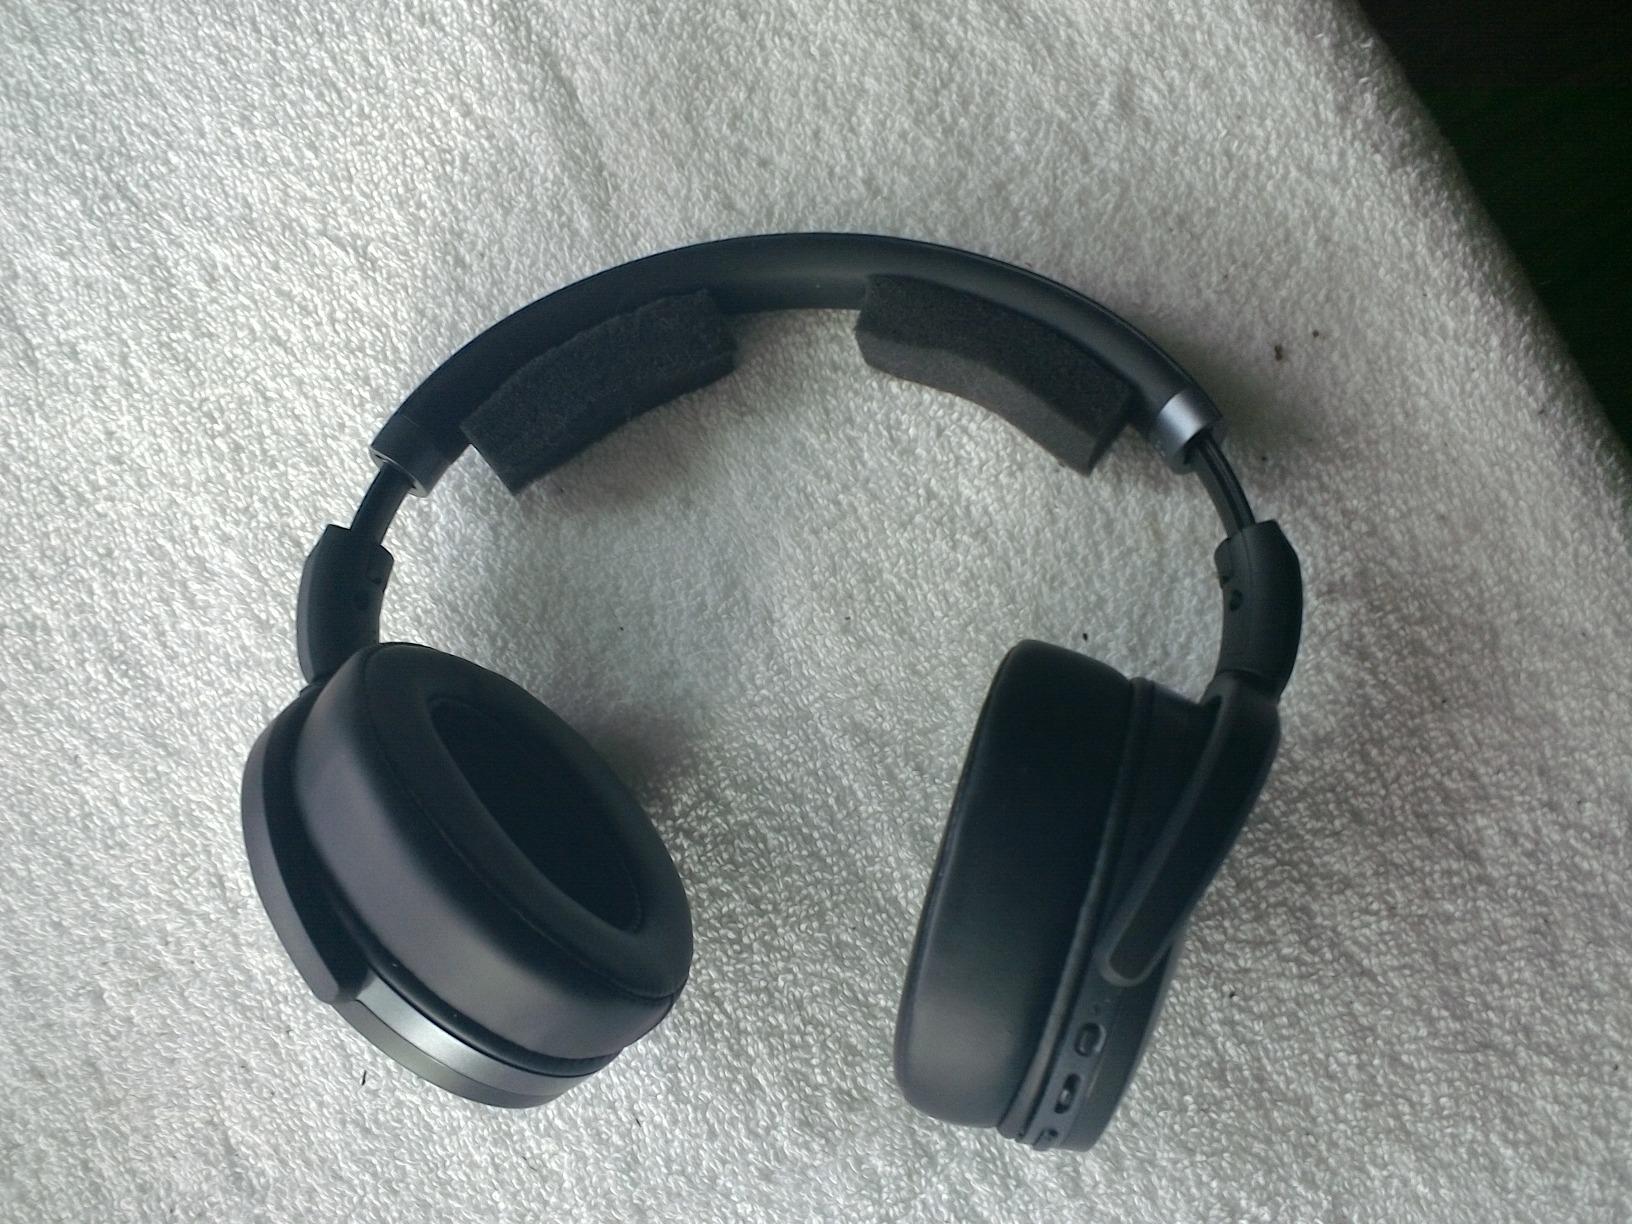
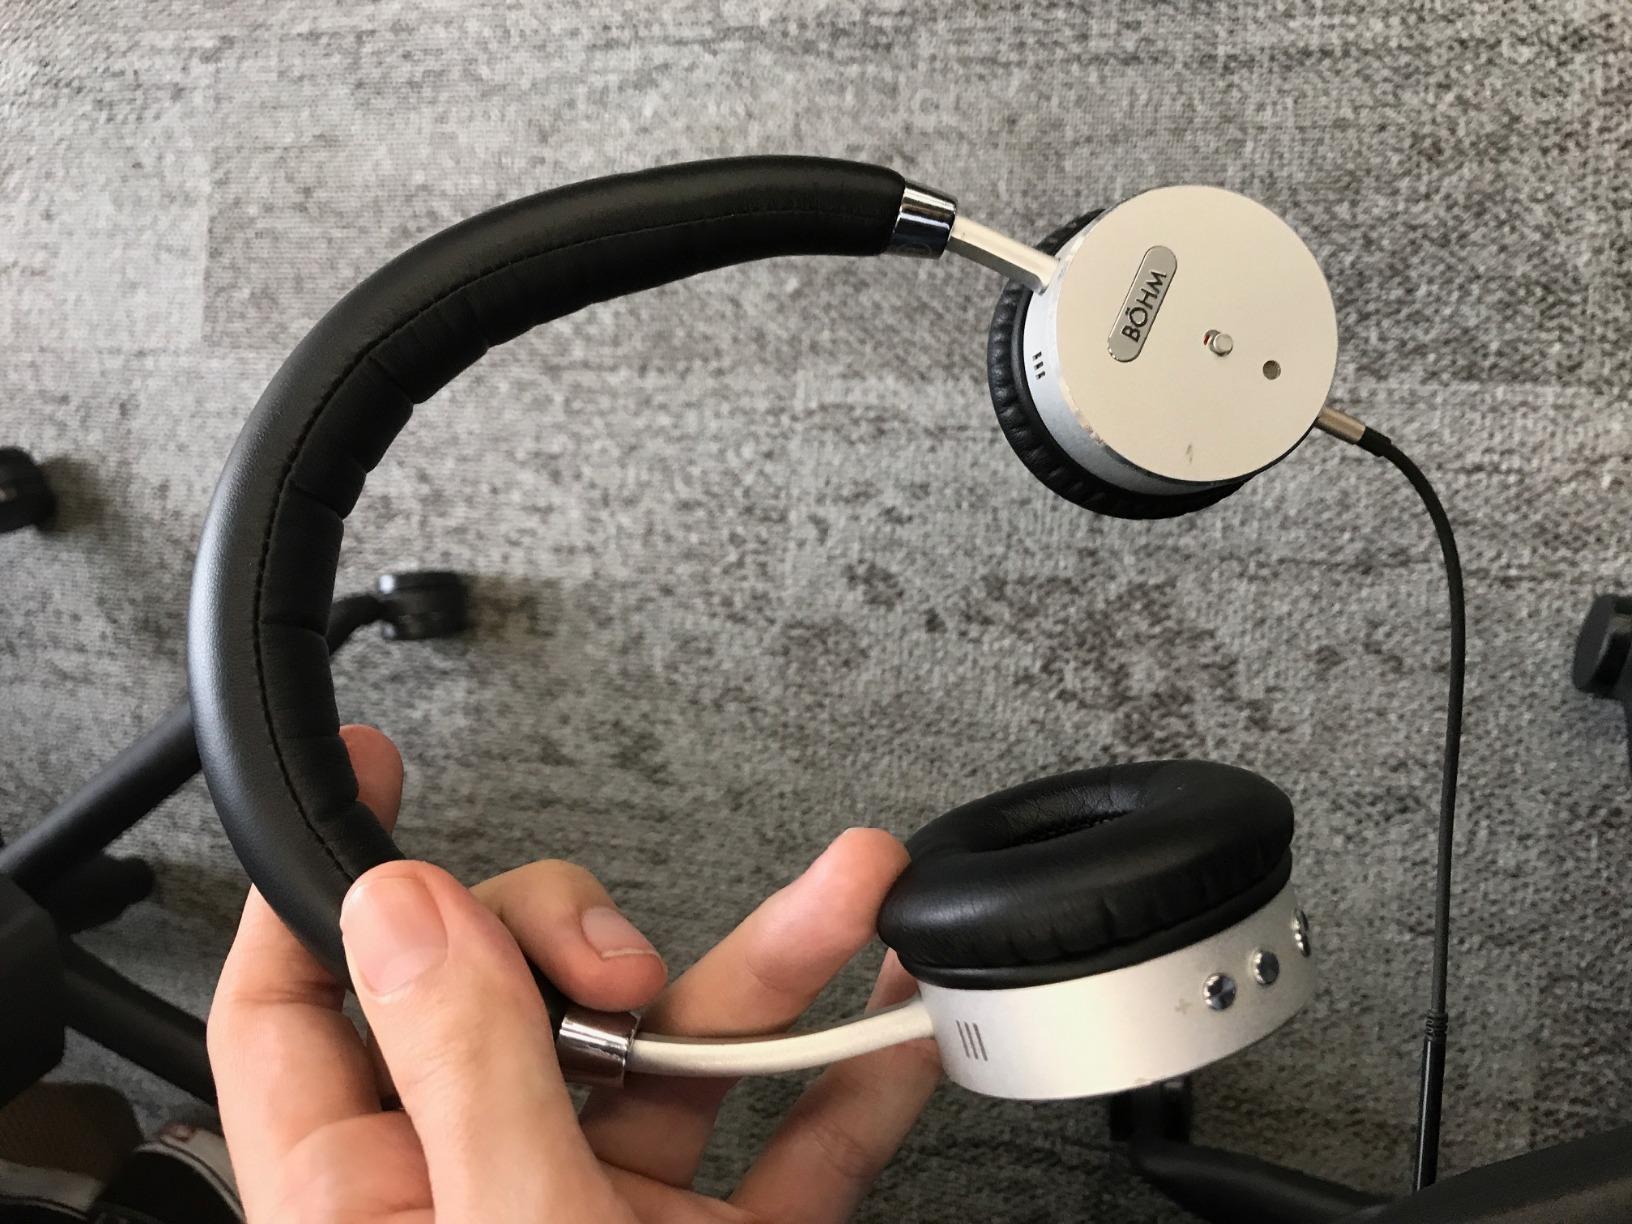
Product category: headphones
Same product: no